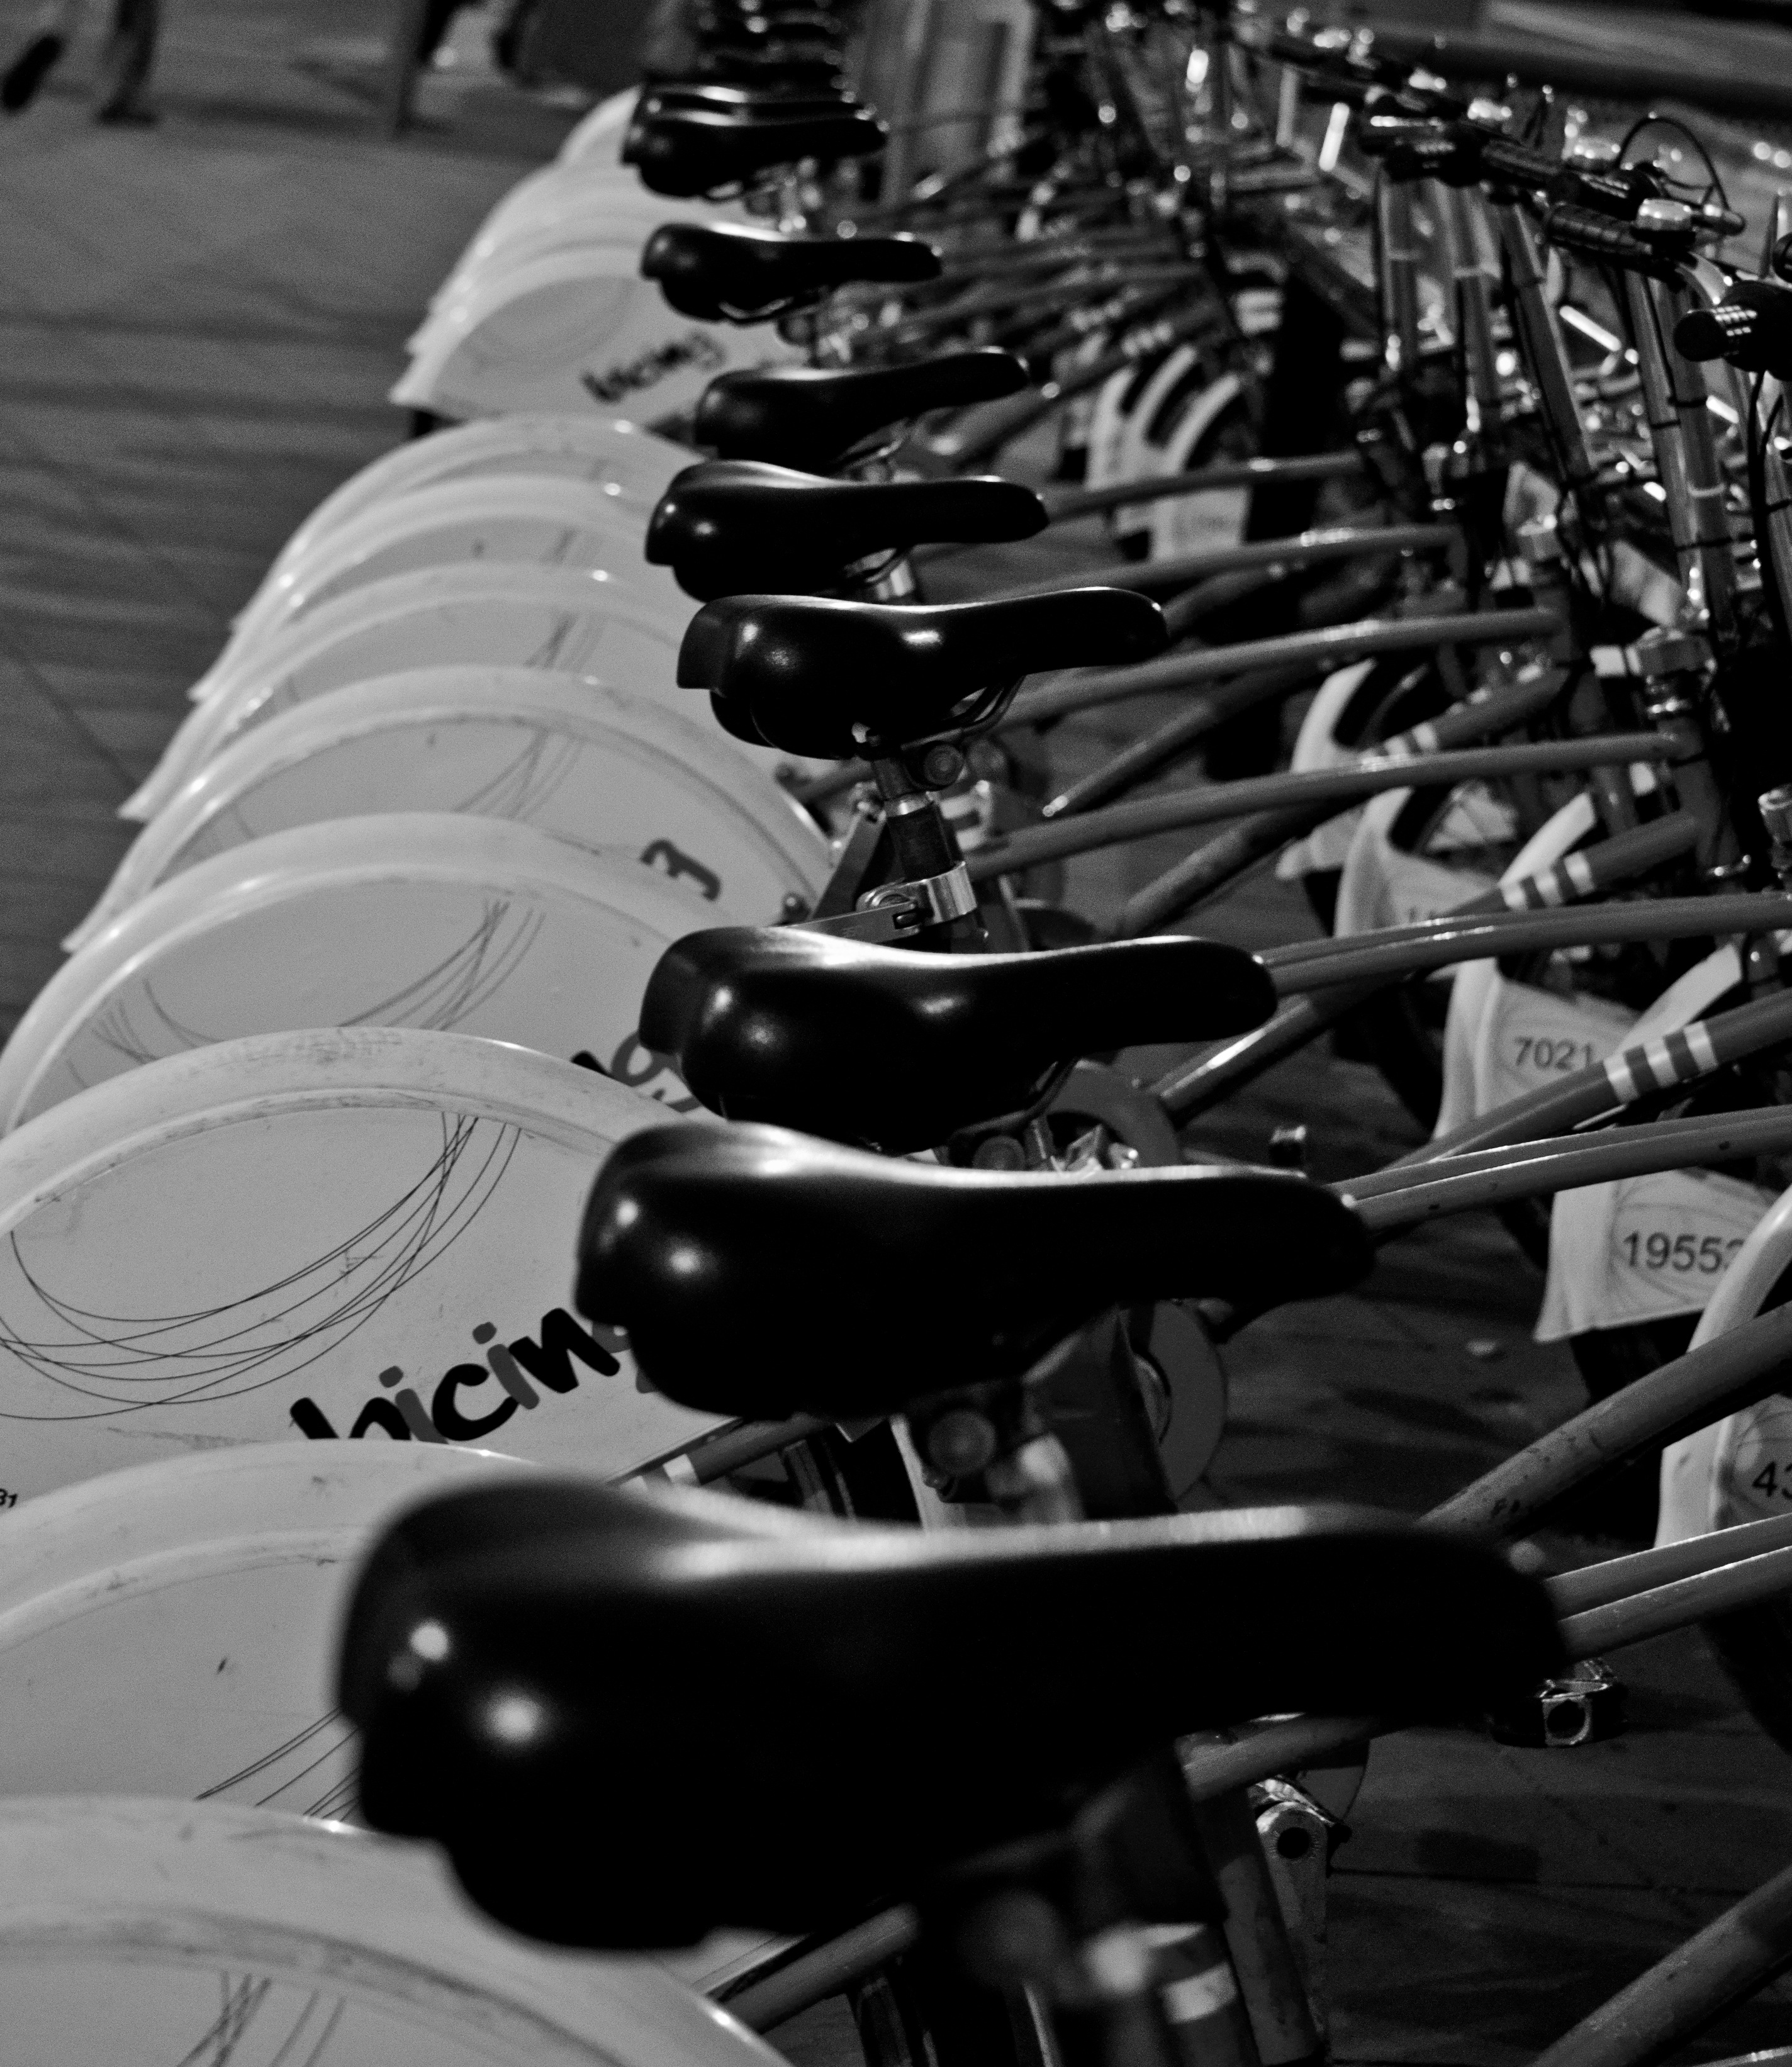
black and white, white, photography, wheel, vehicle, black, monochrome, bicycle saddle, bicycles, saddle, means of transport, monochrome photography, film noir